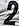
Number: 2